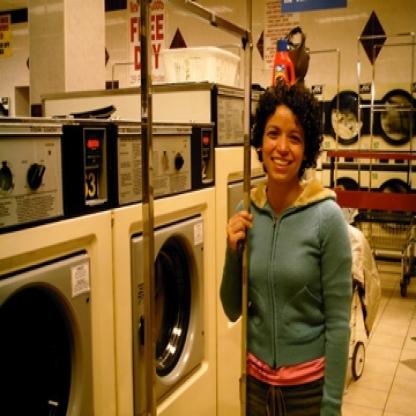
Scene: Indoor